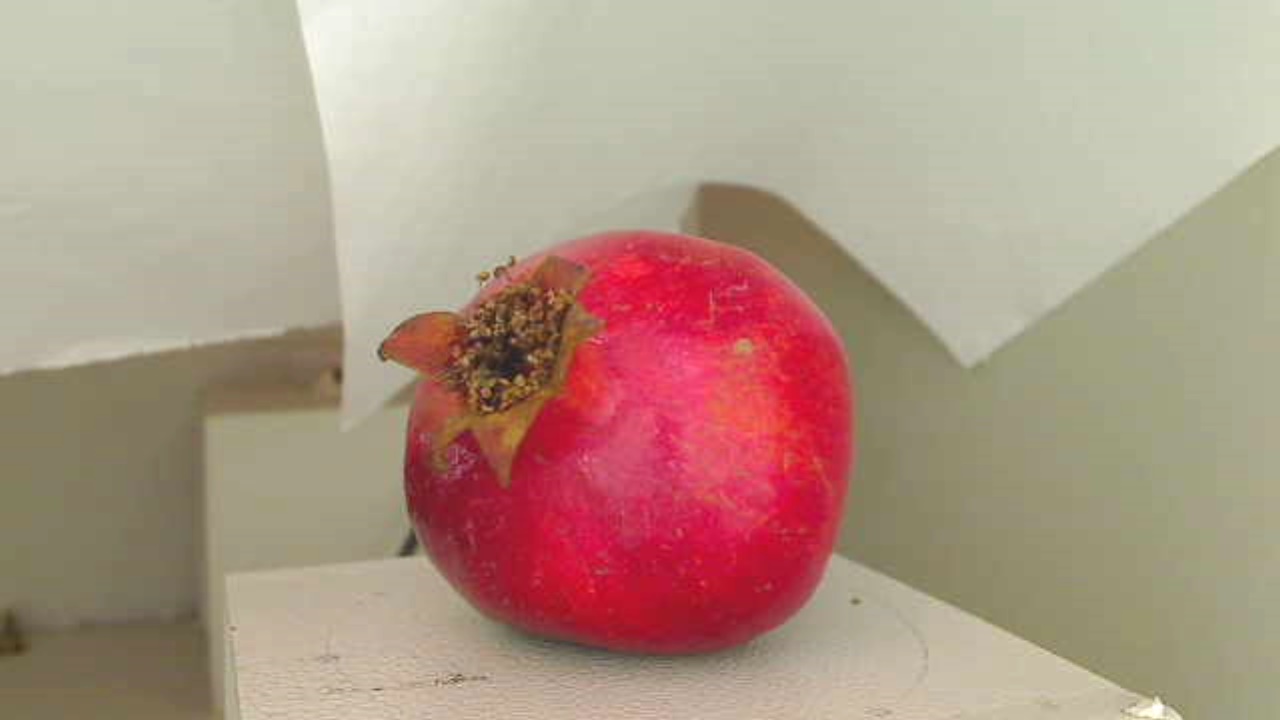
Grade: grade-3
Quality: quality-3